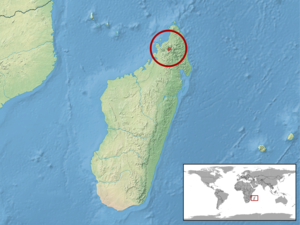
Paracontias manify est une espèce de sauriens de la famille des Scincidae.